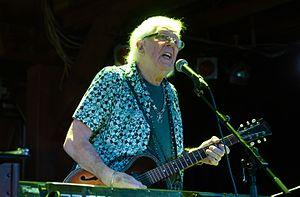
John Mayall, né le 29 novembre 1933 à Macclesfield, est un bluesman britannique à la fois chanteur, harmoniciste, claviériste, guitariste et auteur-compositeur. Il est considéré comme le père du British blues.